Bitstream Cyberbit

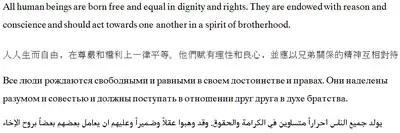
A sample of Cyberbit characters

TITUS Cyberbit Basic is a typeface derived from the Bitstream Cyberbit family, designed by Bitstream Inc. and the TITUS project for Unicode 4.0. Jost Gippert and Carl-Martin Bunz were the principal developers. It can be obtained for free from TITUS and is freeware for non-commercial uses.